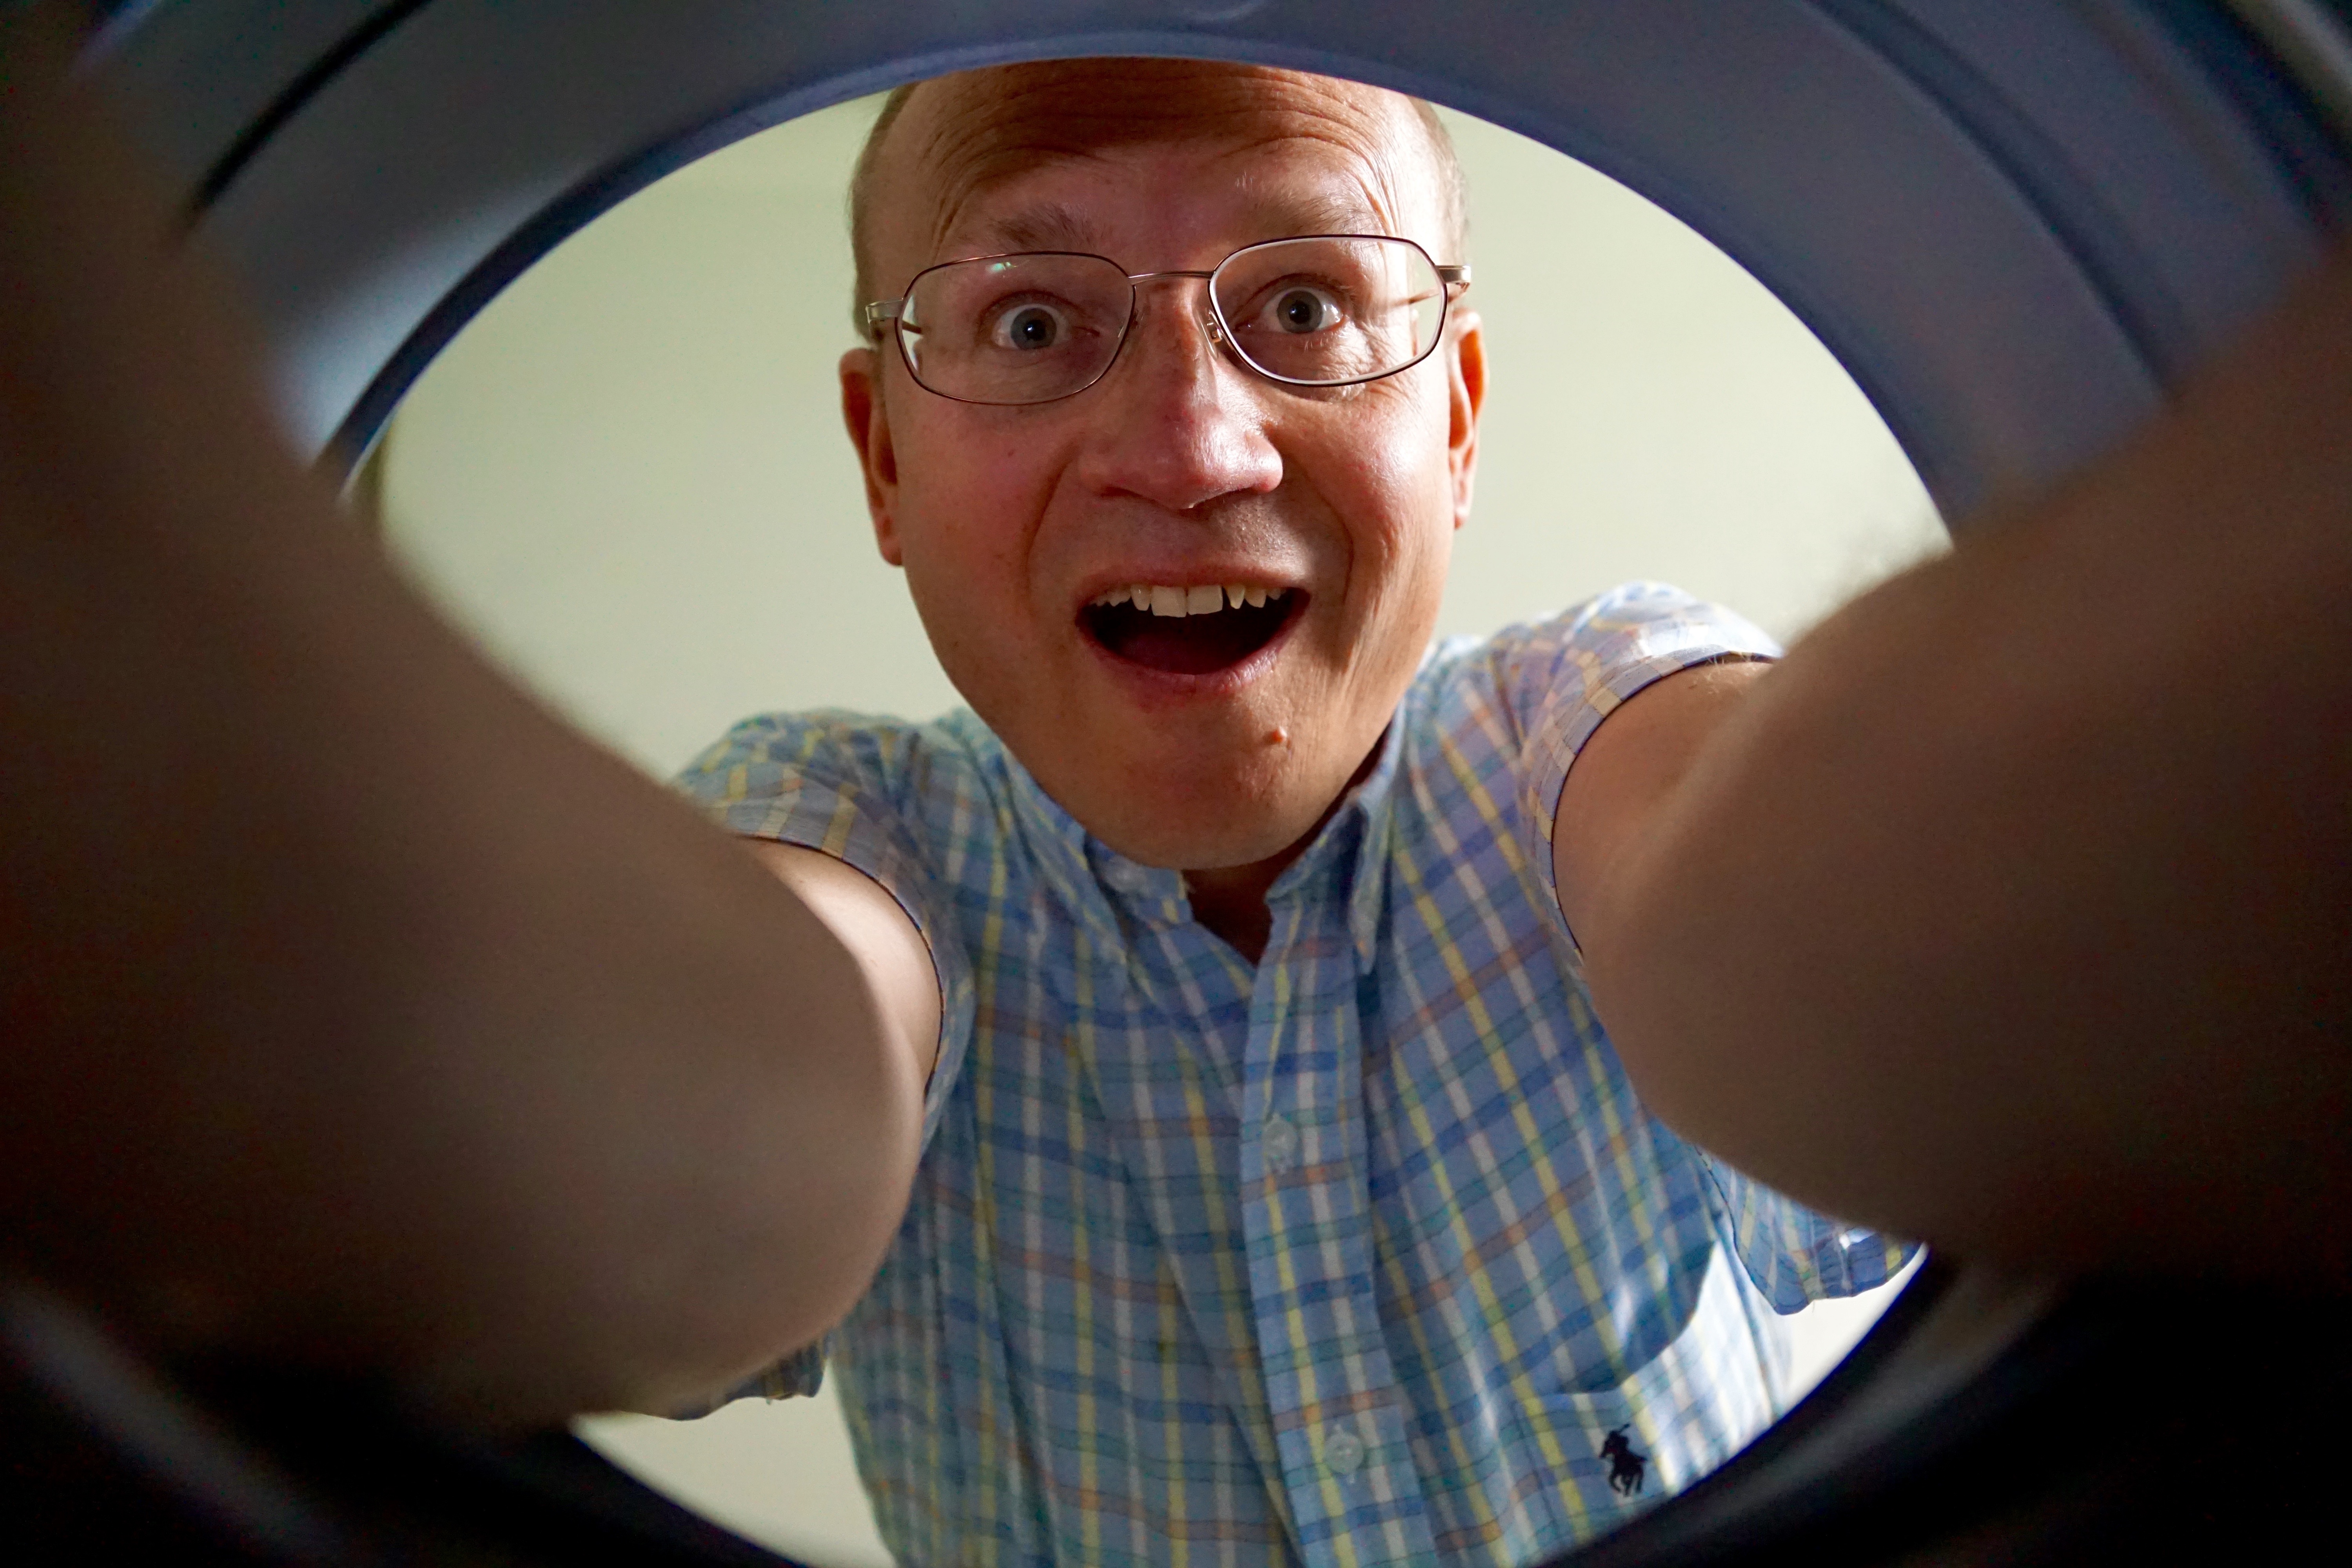
hand, man, person, people, photography, male, portrait, child, human, facial expression, smile, face, fun, eye, glasses, head, skin, joy, access, emotion, surprise, mimic, vision care